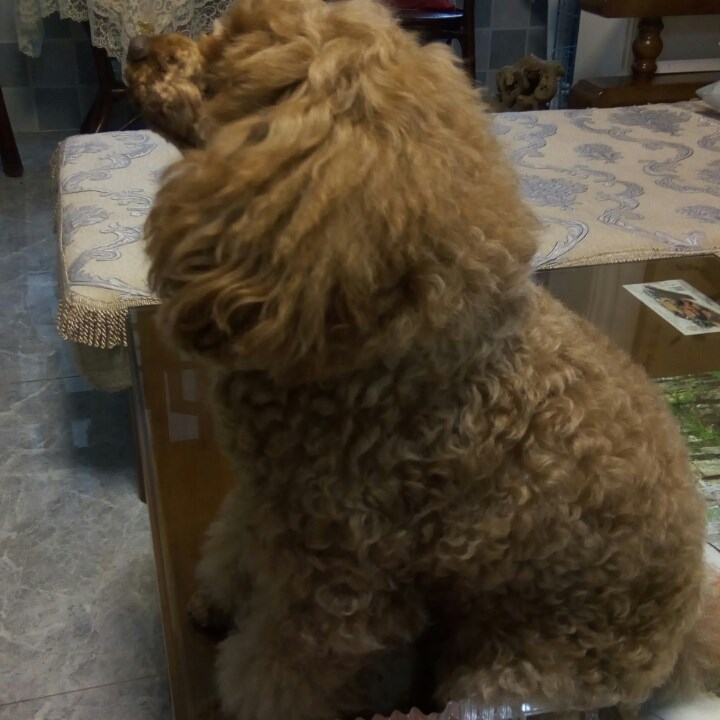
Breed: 7449-n000128-teddy